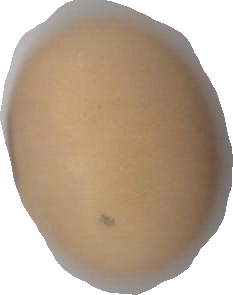
Variety: Anjasmoro